Climate change in Texas

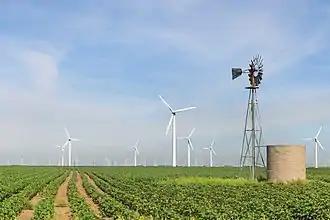
Roscoe Wind Farm, Nolan County

In the U.S., Texas was ranked first in terms of total carbon dioxide emissions in 2017 and total energy production in 2018. As of February 2020, Texas's energy mix included 18,705,000 kWh natural gas, 4,823,000 kWh coal, 3,548,000 kWh nuclear and 8,317,000 kWh renewables. Half of the energy consumed in Texas was from refineries and petrochemical plants.